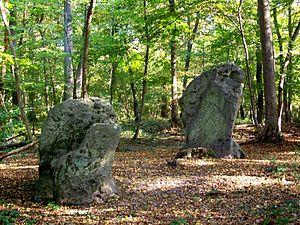
Les menhirs dits ""des Indrolles"" dans la forêt domaniale d'Halatte, situés sur le territoire de la commune de Senlis (60) dans la parcelle 296 non loin de la D 1017."
Les menhirs des Indrolles sont deux menhirs situés dans la forêt d'Halatte sur le territoire de la commune de Senlis, dans le département français de l'Oise.
L'histoire de la ville de Senlis, dans le département de l'Oise, en région Hauts-de-France, commence à la préhistoire mais, la première mention écrite nommant le lieu date du Iᵉʳ siècle, pendant l'époque romaine. Résidence royale à l'époque carolingienne, siège d'un évêché jusqu'à la Révolution française, Senlis n'est plus aujourd'hui qu'un modeste chef-lieu d'arrondissement.
La forêt d'Halatte est une forêt domaniale de Hauts-de-France, située dans le département de l'Oise, proche de Senlis et de Pont-Sainte-Maxence.
Cet article présente des monuments historiques inscrits de Senlis qui ne bénéficient pas d'articles détaillés. Il fournit de plus amples renseignements sur ces monuments que l'article principal et présente certains monuments que l'article principal ne décrit pas, faute de place. En outre, le présent article est consacré aux éléments du patrimoine architectural qui sont protégés au titre des sites, ainsi qu'à ceux qui ne bénéficient d'aucune protection, comme c'est le cas du petit patrimoine notamment : lieux en dehors du secteur sauvegardé, anciens moulins, fontaines, statues, calvaires, lavoirs, etc.